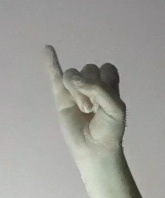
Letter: meem